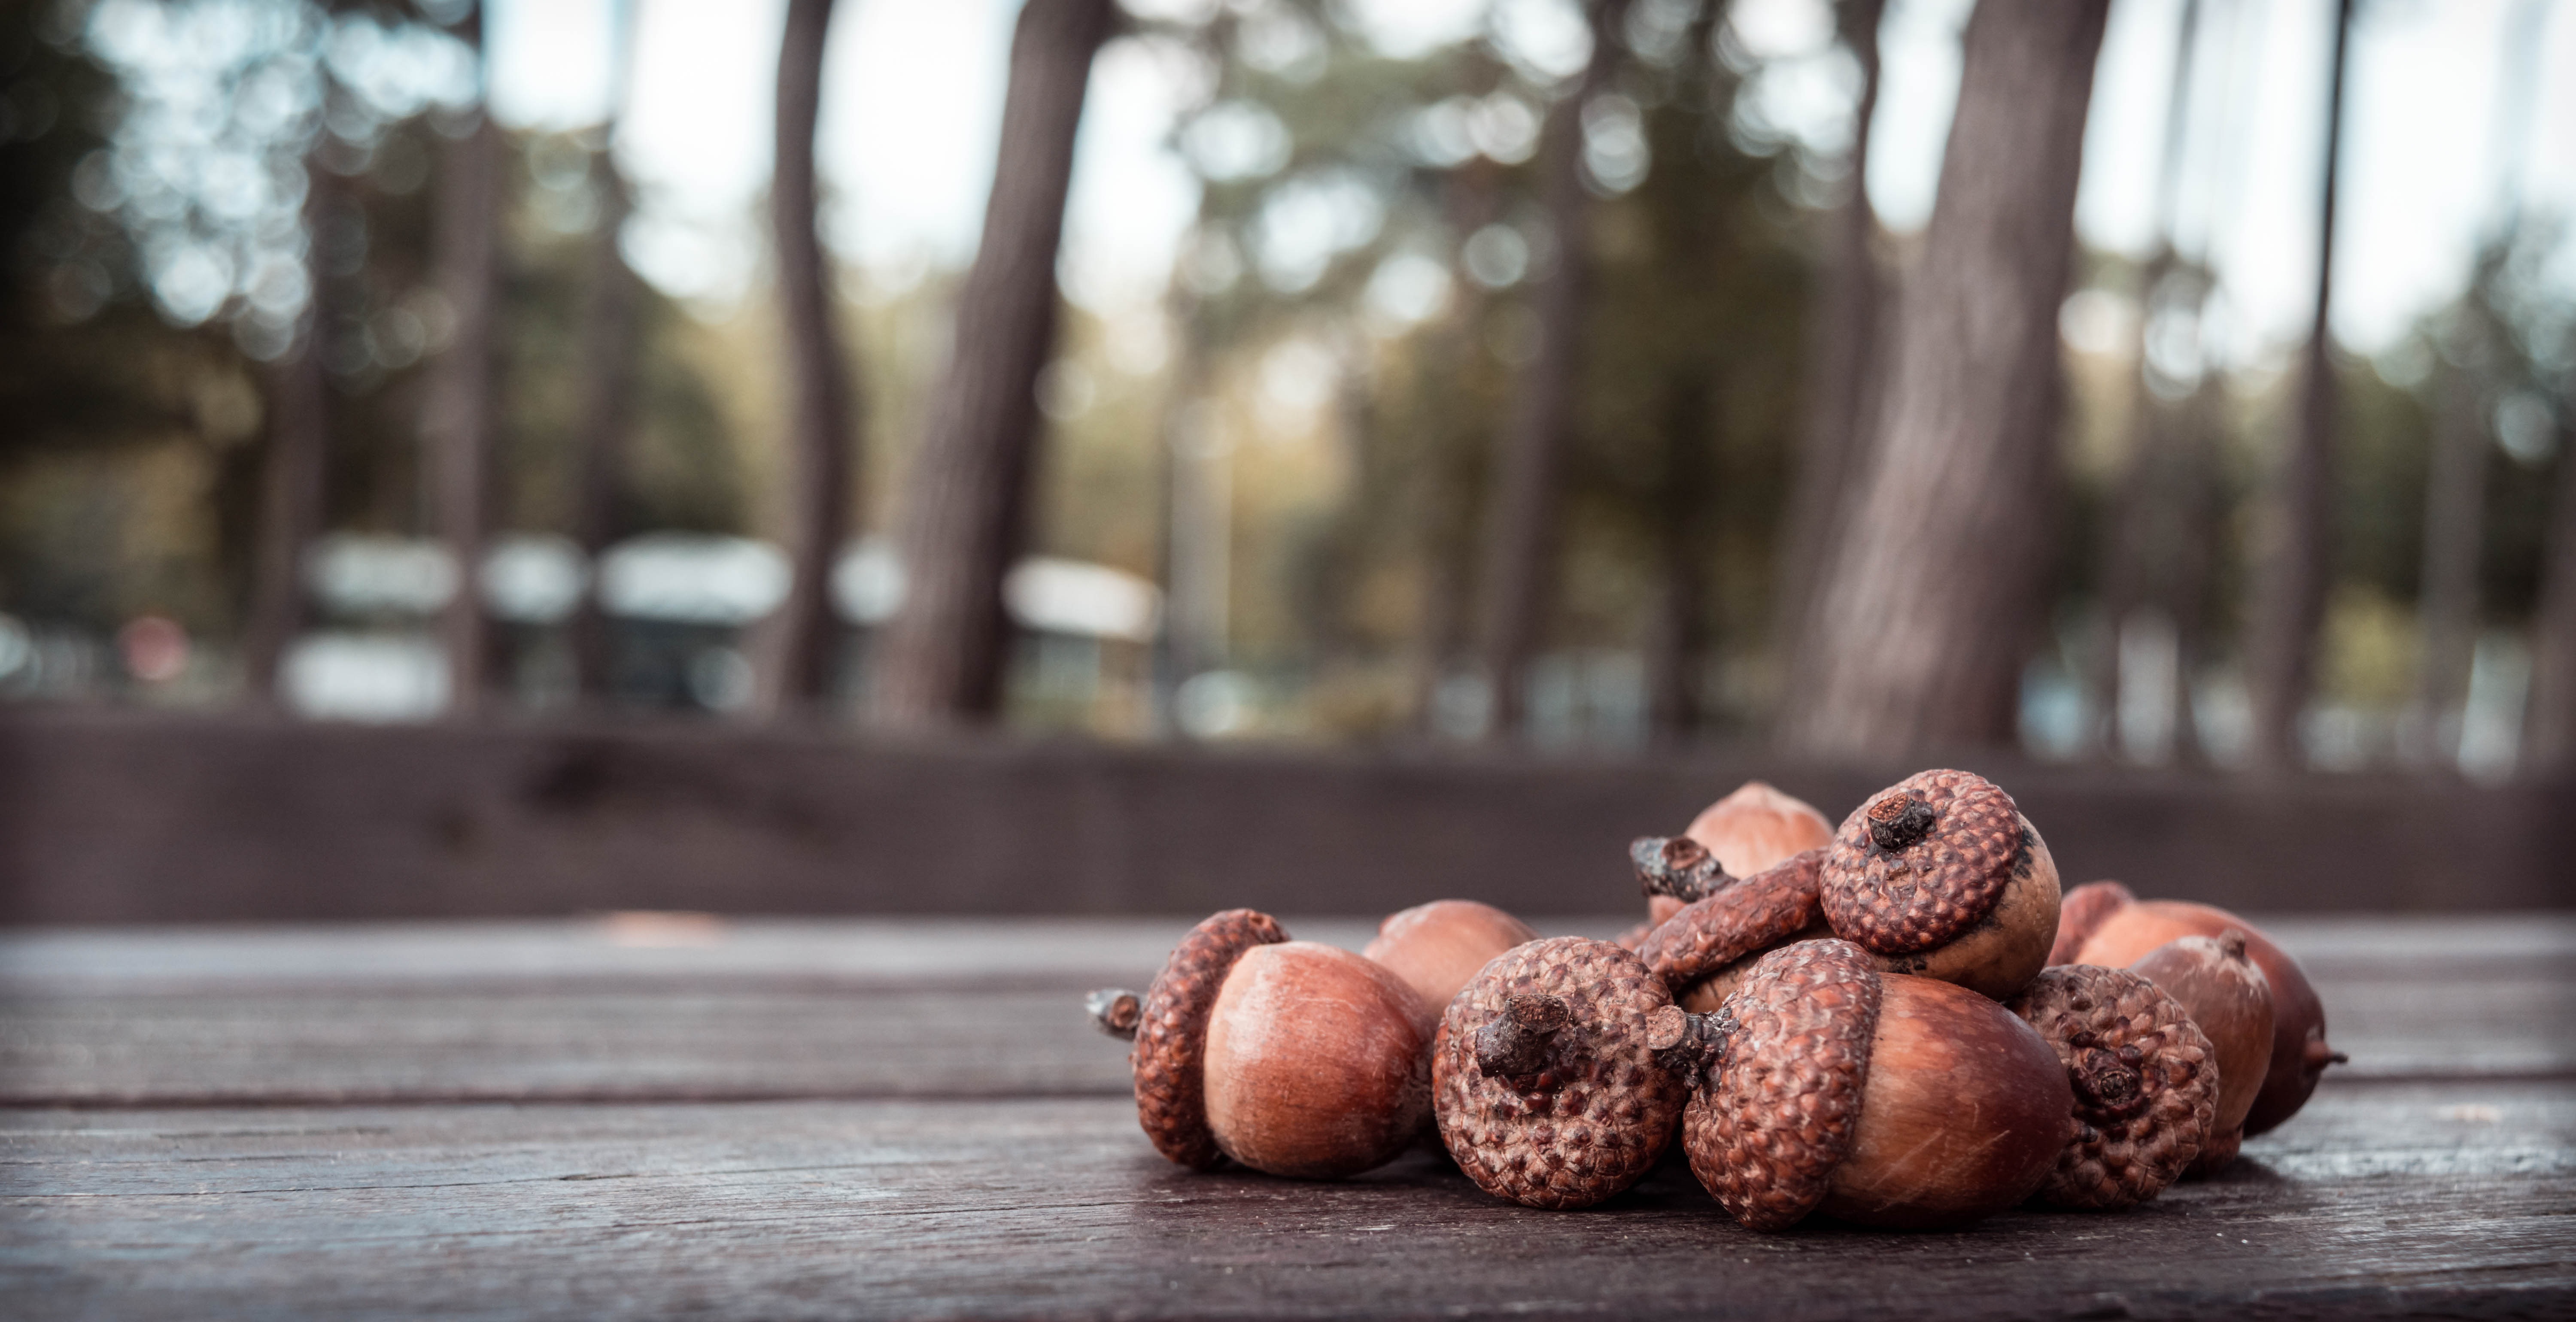
nature, forest, plant, wood, morning, fall, seed, decoration, food, spring, produce, natural, autumn, park, brown, nut, season, acorn, life, seasonal, oak, october, acorns, sweetness, element, flavor